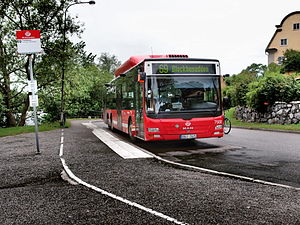
Lavgulvsbus
Lavgulvsbus i Stockholm
En lavgulvsbus er en bus med lavt gulv. Det betyder, at der ikke findes noget trappetrin indenfor dørene men at man i stedet træder ind på bussens gulv med et enkelt skridt fra gaden eller platformen. Dette letter adgangen betydeligt, specielt for passagerer med barnevogn, krykker eller generelt nedsat mobilitet. Man kan ofte til og med medtage passagerer i kørestol ved hjælp af en rampe, som kan foldes ud.